Oldsmobile Curved Dash

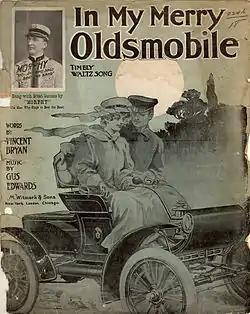
"In My Merry Oldsmobile" sheet music featuring an Oldsmobile Curved Dash automobile

The gasoline-powered Oldsmobile Model R, also known as the Curved Dash Oldsmobile, is credited as being the first mass-produced automobile, meaning that it was built on an assembly line using interchangeable parts. It was introduced by the Oldsmobile company in 1901 and produced through 1907; 425 were produced the first year, 2,500 in 1902, and over 19,000 were built in all. When General Motors assumed operations from Ransom E. Olds on November 12, 1908, GM introduced the Oldsmobile Model 20, which was the 1908 Buick Model 10 with a stretched wheelbase and minor exterior changes.